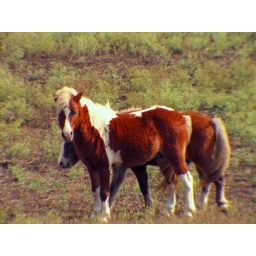
These little guys were in a field on the side of the road on my drive up to Dallas.